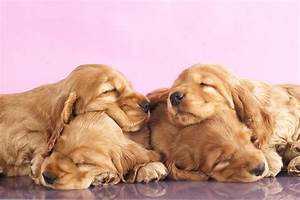
Label: cane